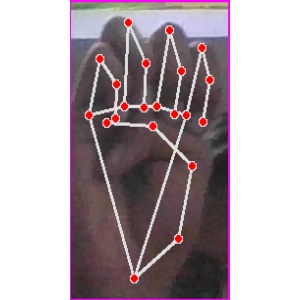
अक्षर: म